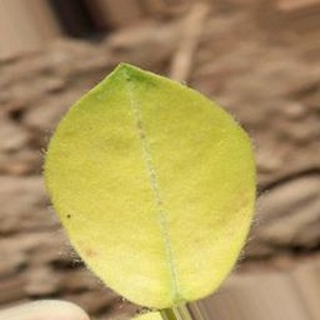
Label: groundnut_nutrition_deficiency